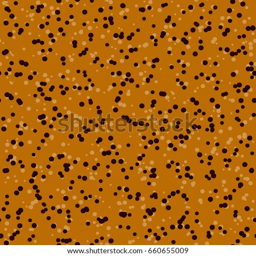
vector seamless texture with multicolored dots on a brown background